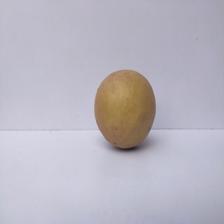
Size: Large